Osymetric

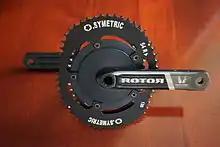
A crankset with a variable angle Rotor / Cervélo crank and Osymetric chain ring

Osymetric is a French make of ovoid bicycle chainring which has a non-circular shape whose angle is tailored to the pedal stroke of the individual cyclist. These were designed by engineer Jean-Louis Talo who claims that this improves cycling performance. Such chainrings were used by professional cyclists Bradley Wiggins and Chris Froome for their "Tour de France" victories.